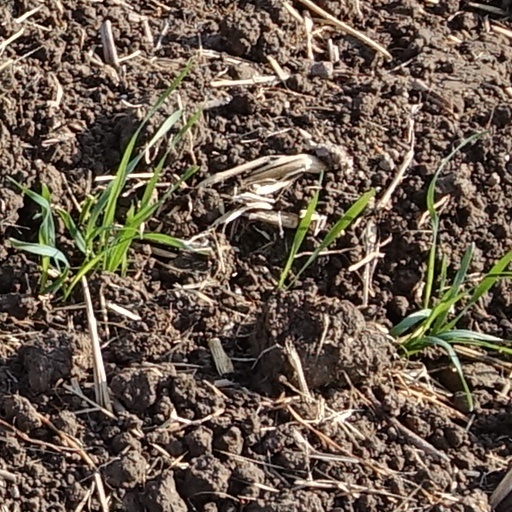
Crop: wheat